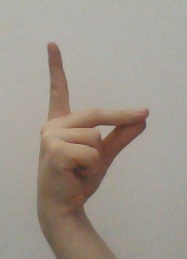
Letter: ta